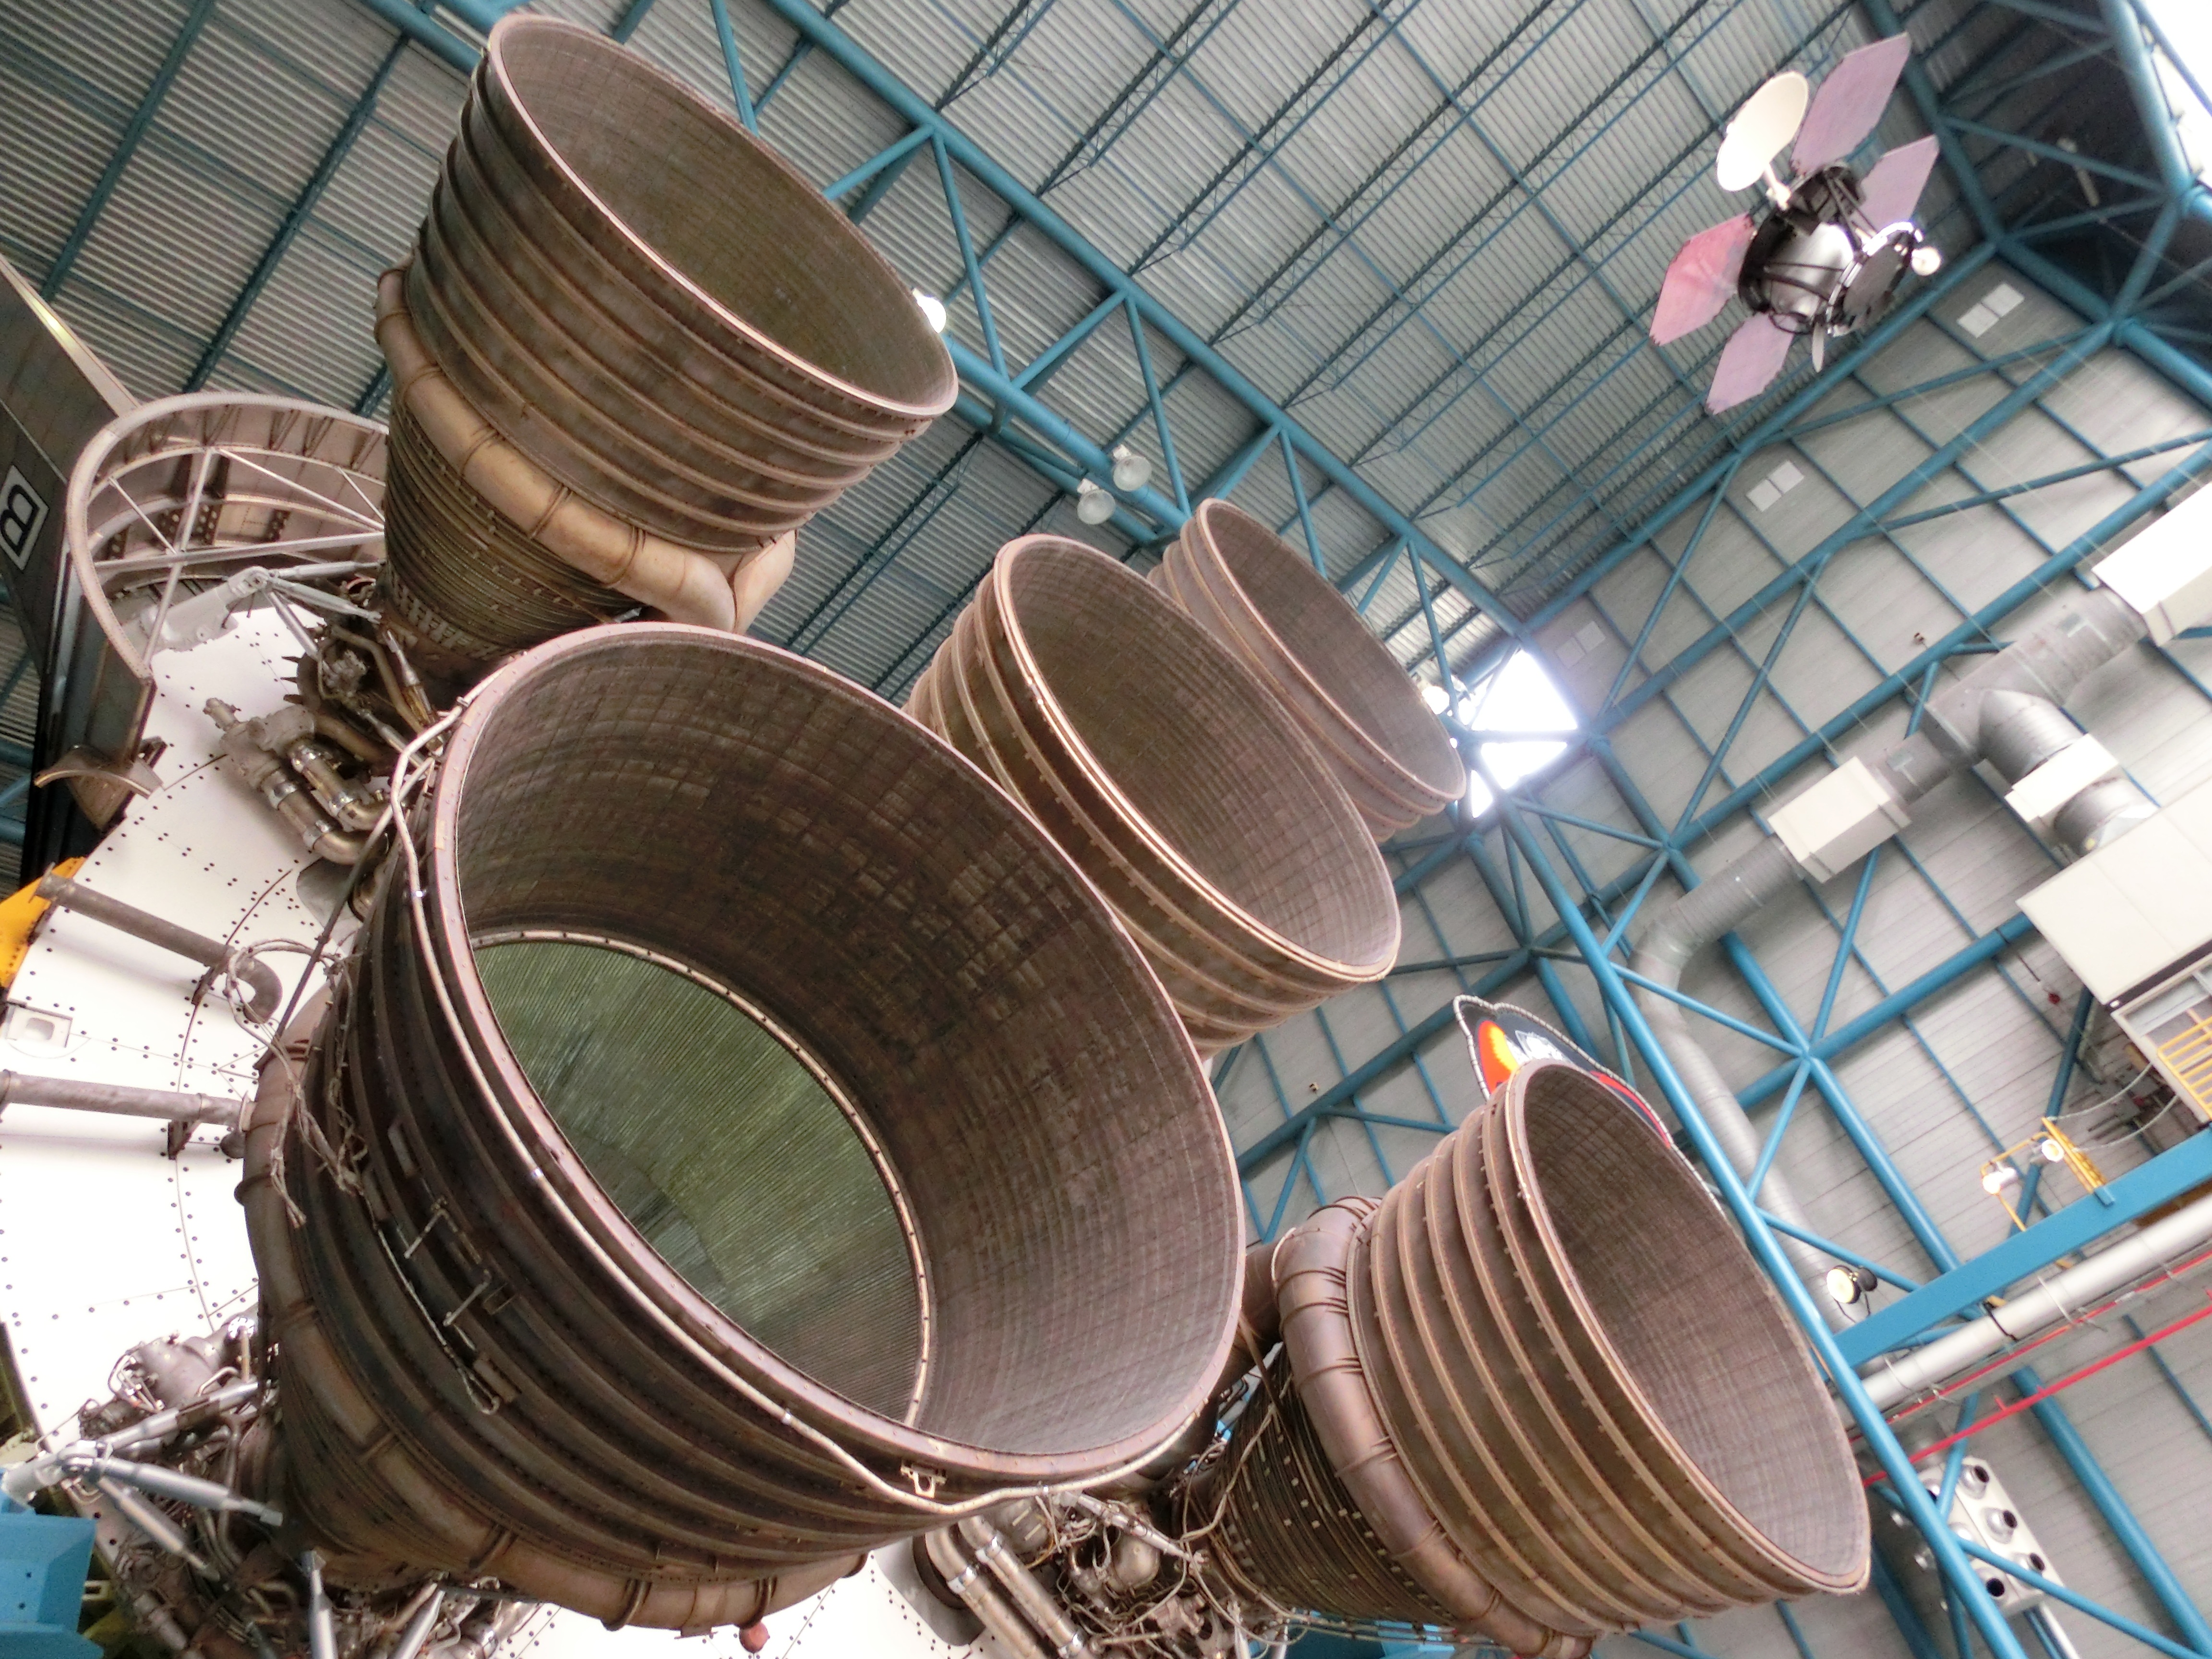
technology, space, metal, usa, drum, rocket, nasa, engine, drums, space travel, man made object, rocket propulsion, apollo program, aerospace industry